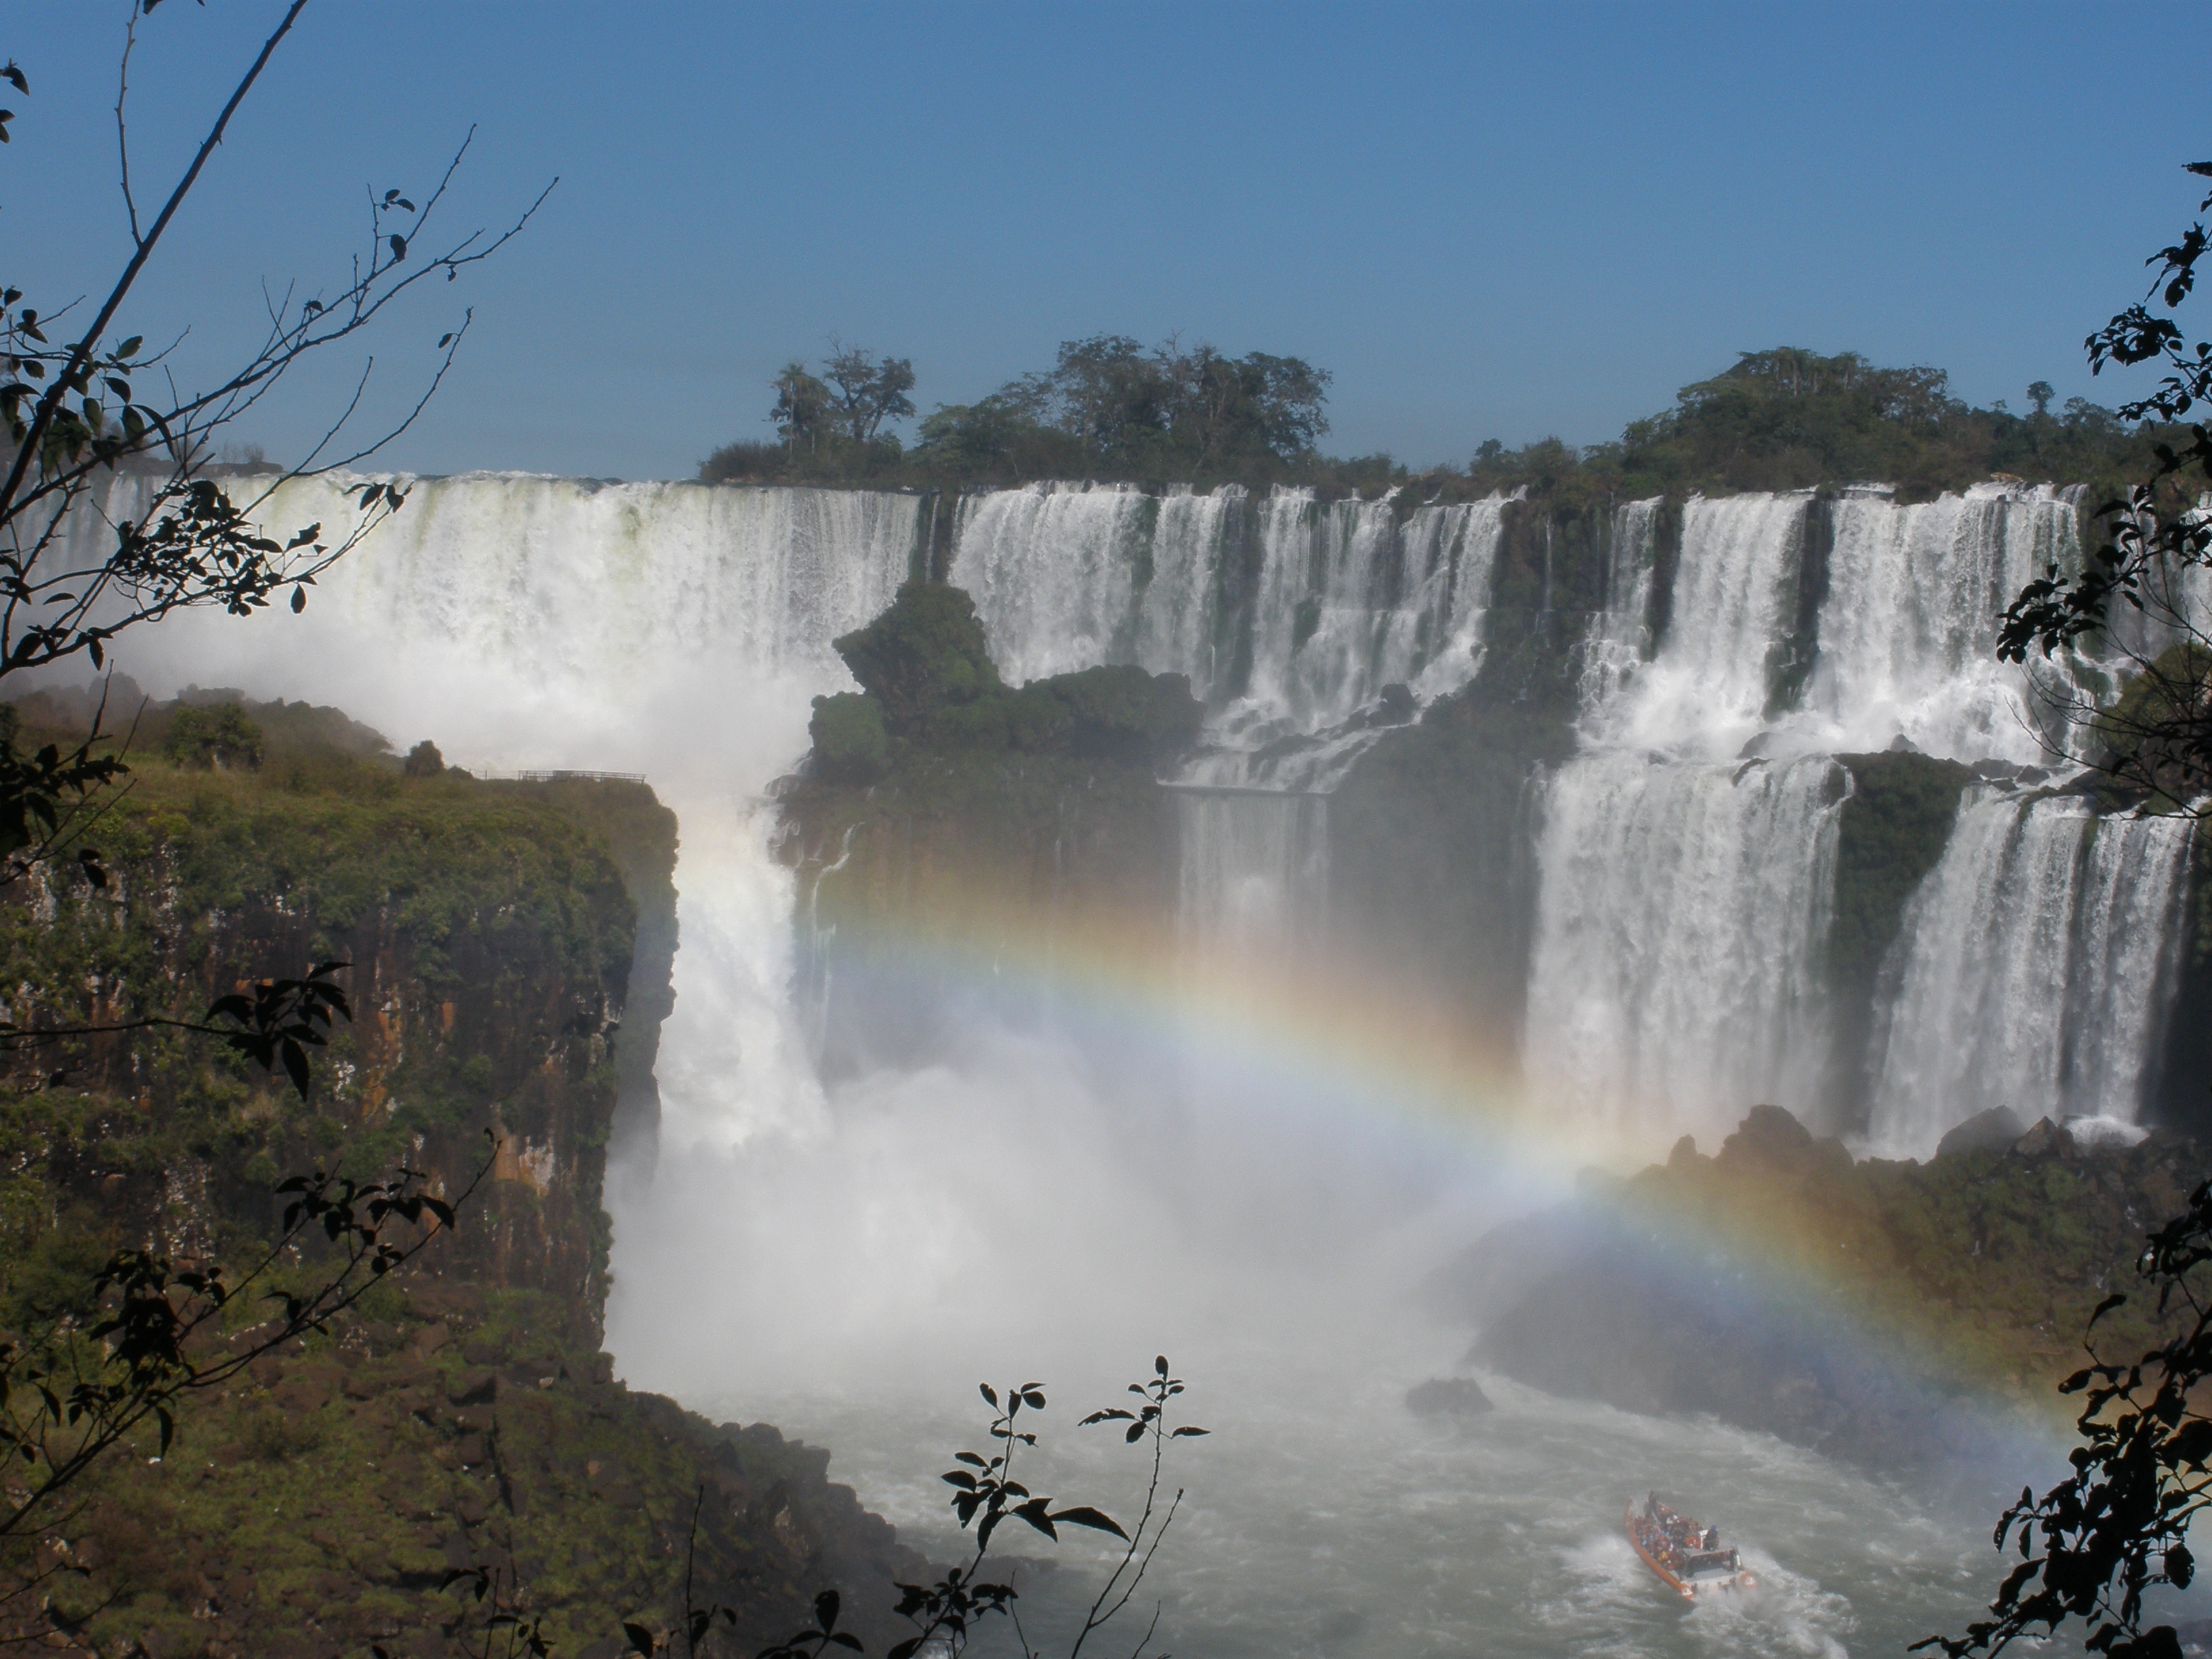
landscape, water, nature, waterfall, body of water, rainbow, falls, wasserfall, argentina, water feature, iguazu falls, atmospheric phenomenon, geological phenomenon